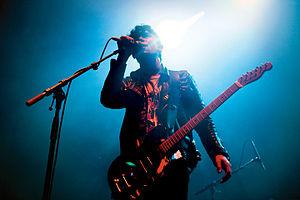
The Big Pink est un groupe de rock électronique indépendant britannique, originaire de Londres, en Angleterre. Formé en 2007, le groupe, initialement composé de Robertson Furze à la guitare et de Milo Cordell au clavier, fait appel à plusieurs musiciens en studio et sur scène pour les compléter musicalement.